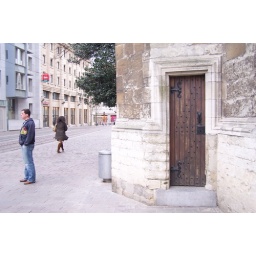
Milton beside a strange door on Sint-Baaf's cathedral, across the street from our B&amp;amp;B